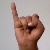
The image shows a hand gesture representing the letter 'I' in Indian Sign Language.